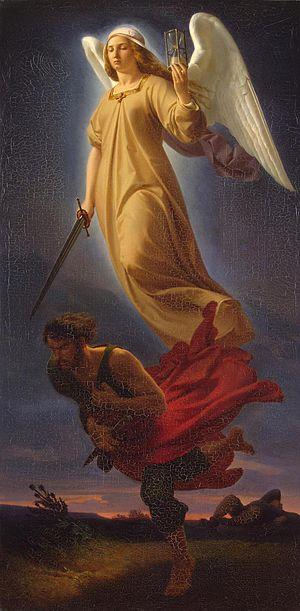
Némésis est une déesse de la mythologie grecque mais aussi un concept : celle de la juste colère et du châtiment céleste. Son courroux s'abat en particulier sur les humains coupables d’hybris : démesure, mégalomanie. Elle est ainsi parfois assimilée, à la fois, à la vengeance et à l'équilibre. La Némésis est aussi interprétée comme étant un message de mort envoyé par les dieux comme punition.